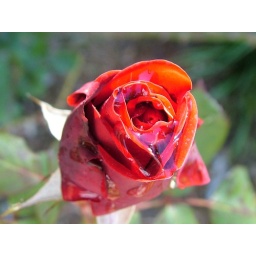
pool of water in rose